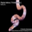
Label: snake